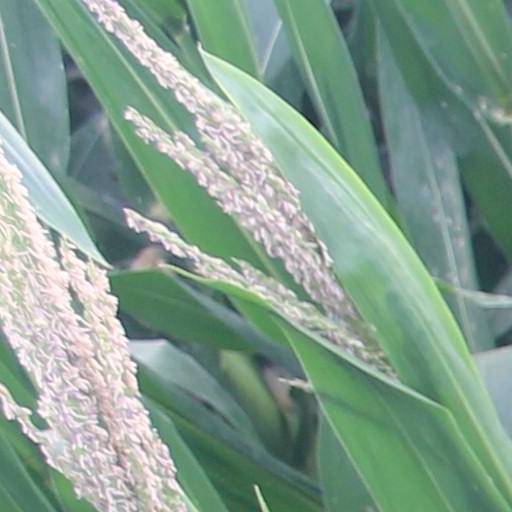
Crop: maize; corn